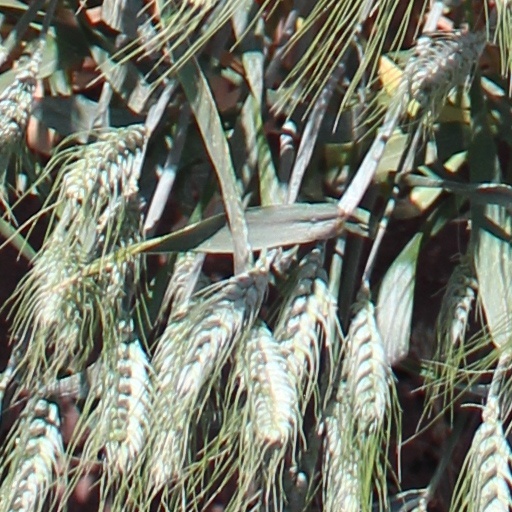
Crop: wheat